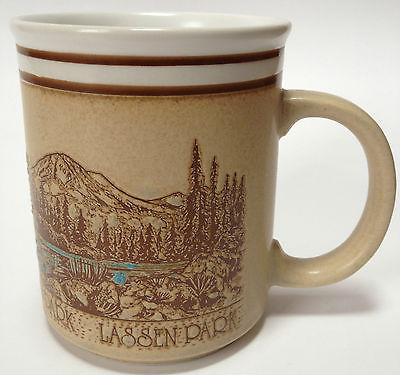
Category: mug